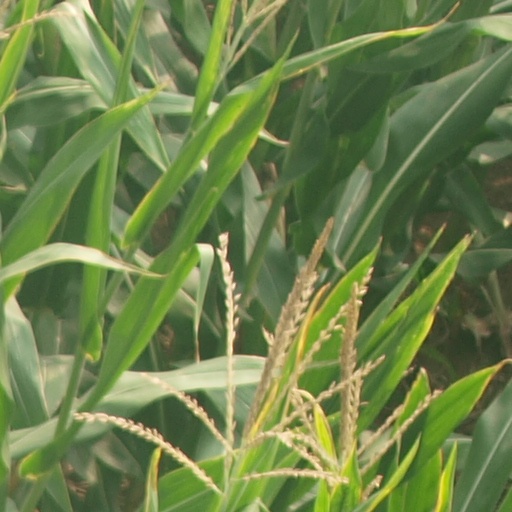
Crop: maize; corn